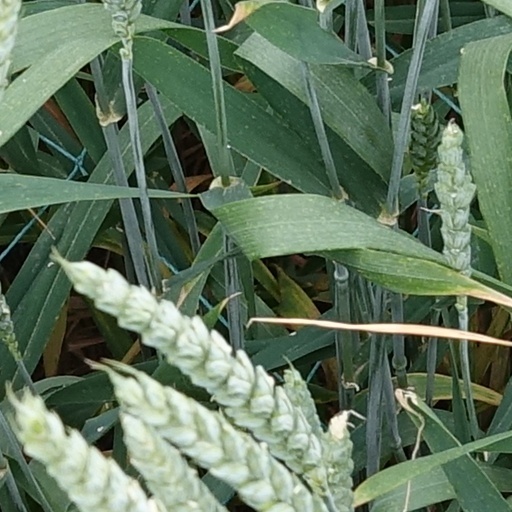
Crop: wheat